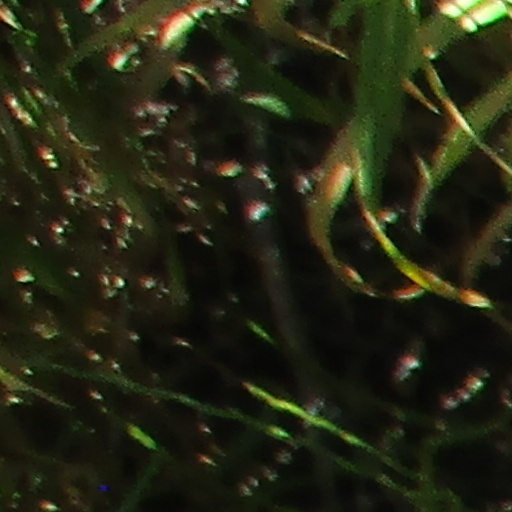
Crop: wheat